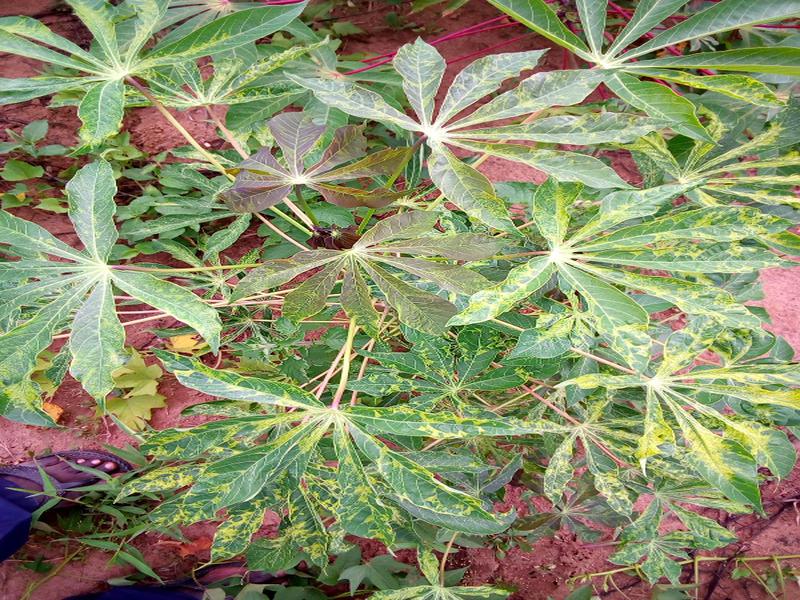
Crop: cassava
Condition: mosaic_disease